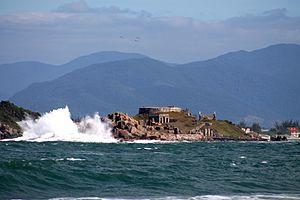
La forteresse de Nossa Senhora da Conceição de Araçatuba, ou plus simplement forteresse d'Araçatuba se situe sur l'île d'Araçatuba, dans la municipalité de Palhoça, dans l'État de Santa Catarina, au Brésil.